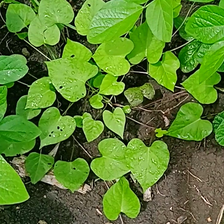
Weed species: Obscure_morning _glory(Ipomoea obscura)